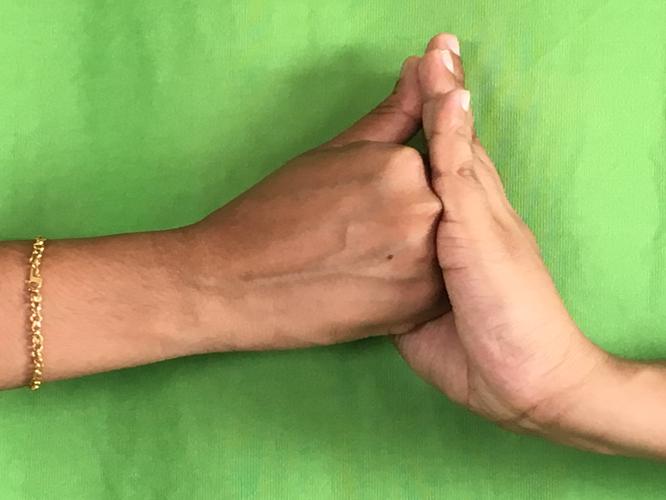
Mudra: Shanka
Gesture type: double_hand